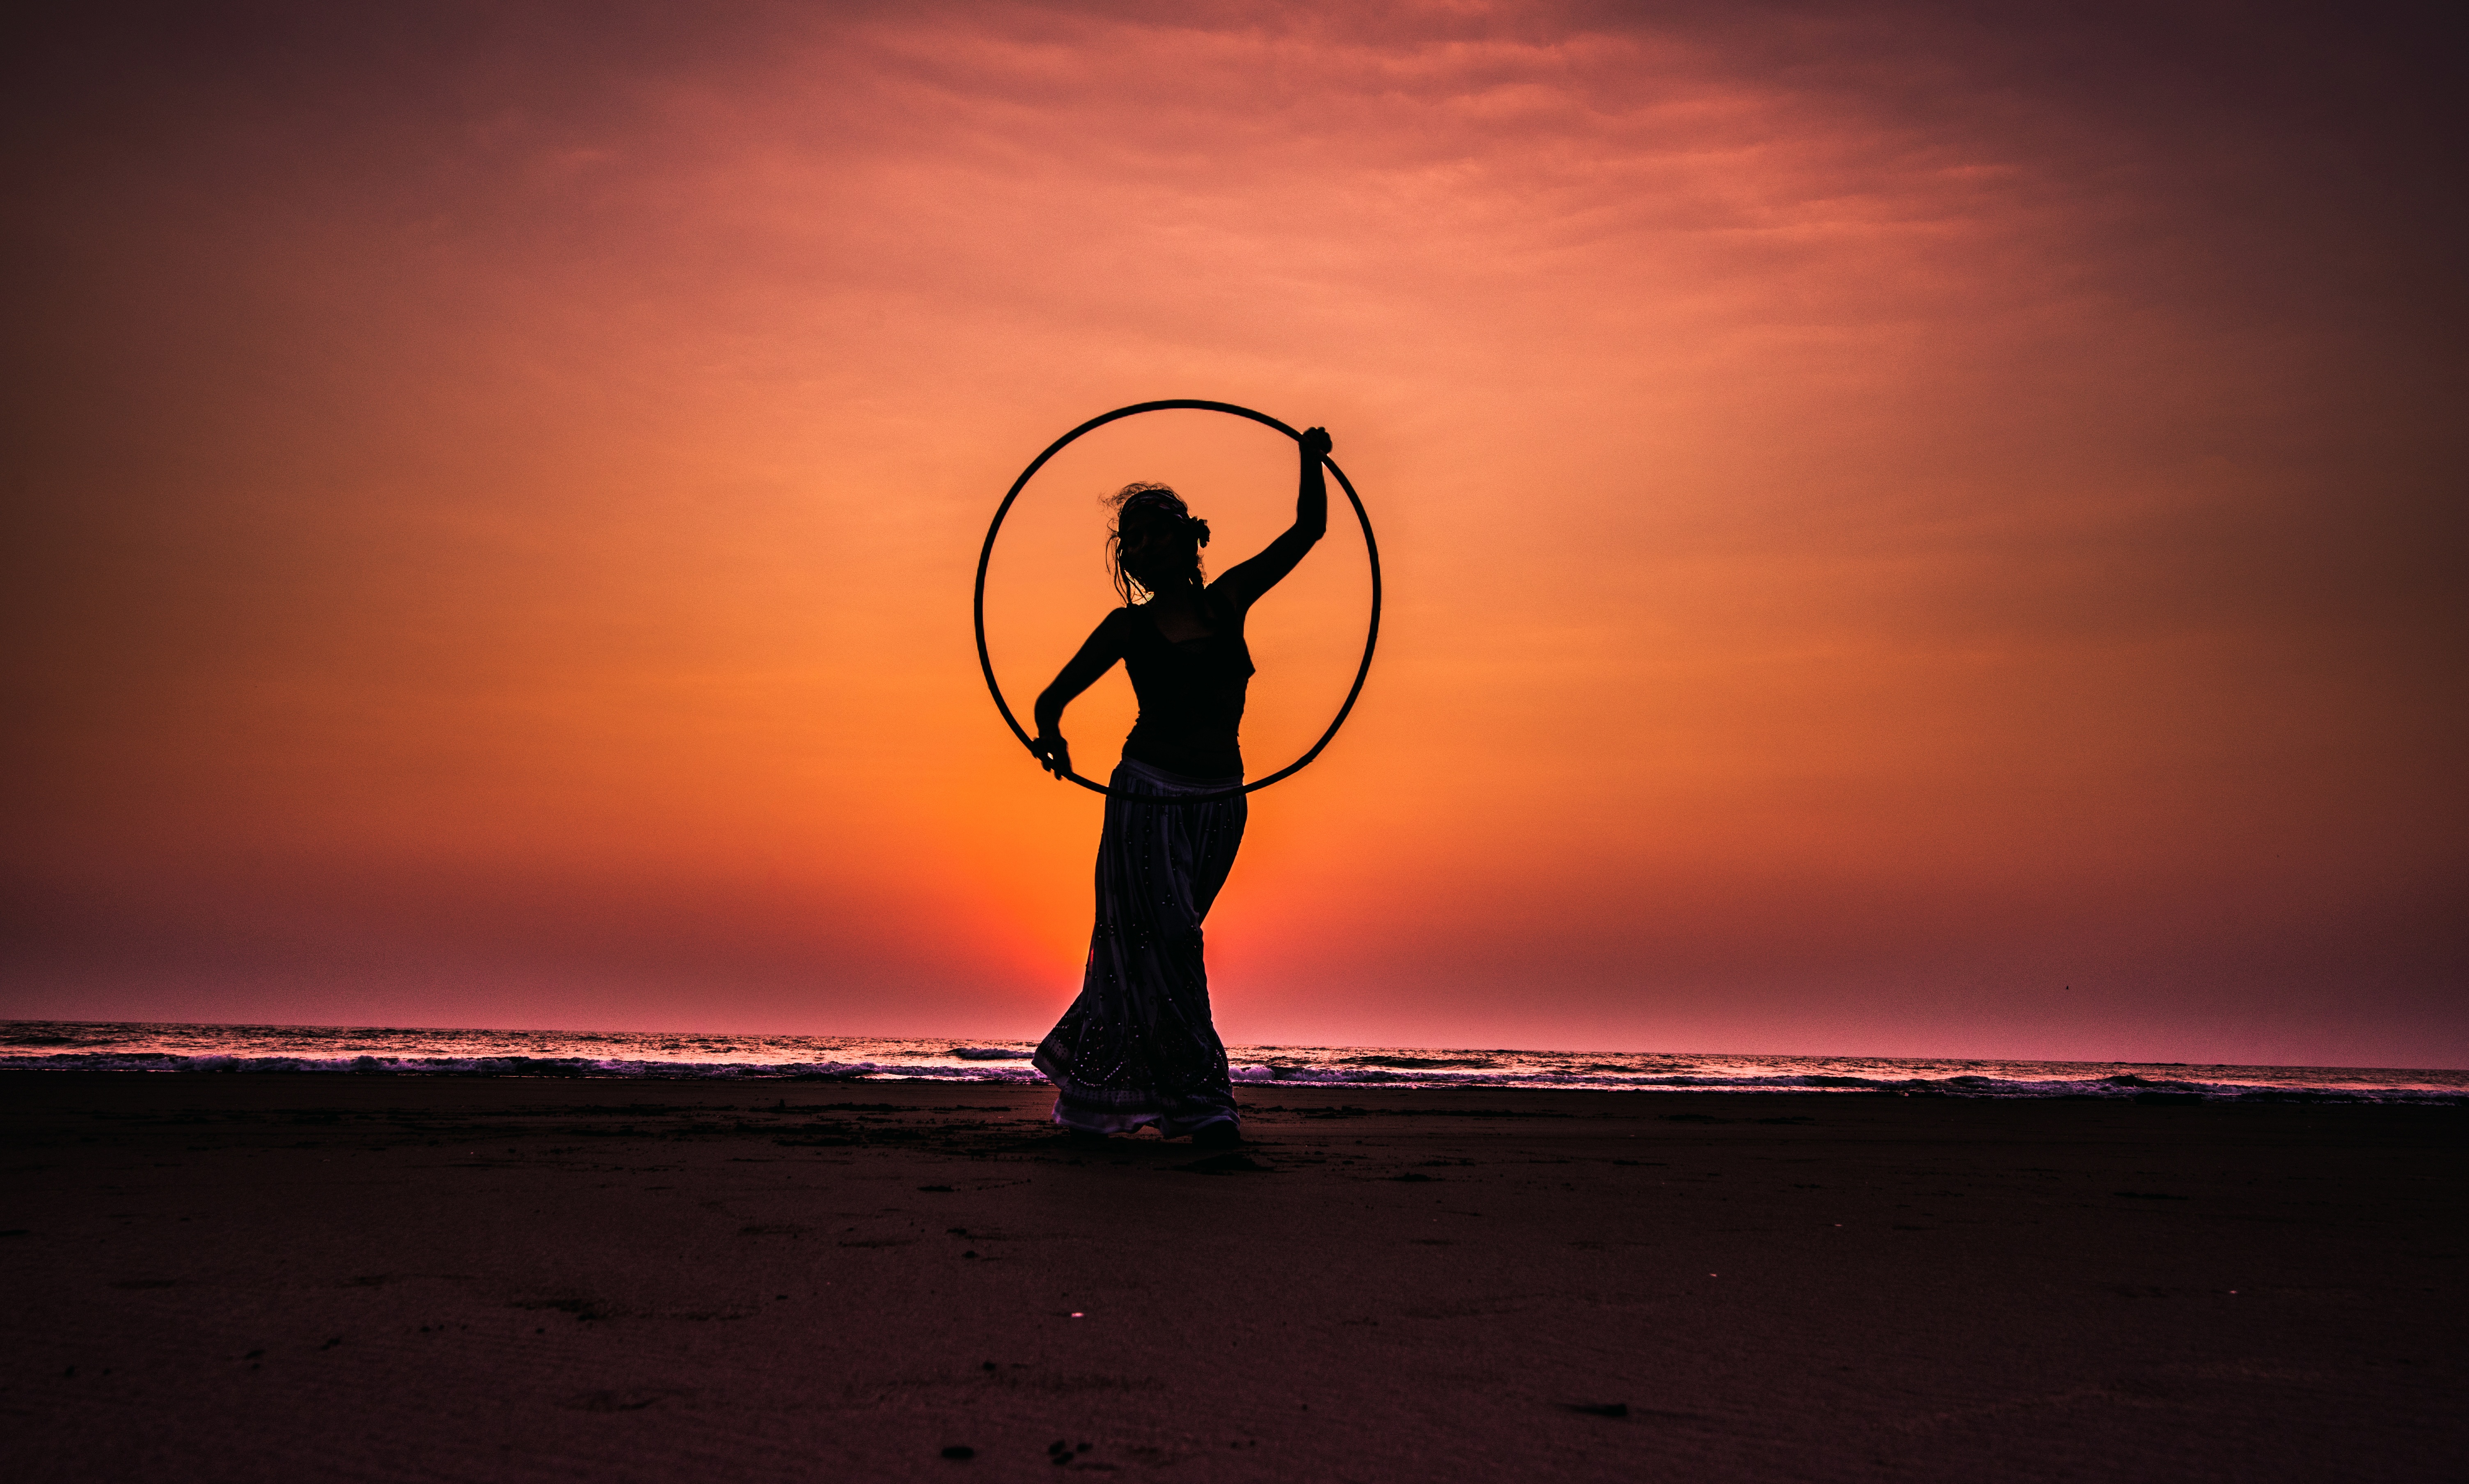
beach, sea, ocean, horizon, silhouette, light, girl, sun, woman, sunrise, sunset, sunlight, wave, dawn, dusk, evening, model, young, reflection, brown, darkness, lady, hoop, body, slim, hula hoop